Salvation Army bonnet

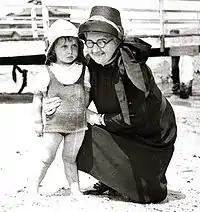
1936 Salvation Army bonnet at a picnic in Australia

In design, it was similar to the poke bonnet that had been popularly worn by women earlier in the century. In 1881, the Salvation Army published some general rules prohibiting alteration of the distinctive bonnet. This was among the more identifiable parts of the uniform as the guidance at this time was simply to wear modest clothing suitable for a military organisation.